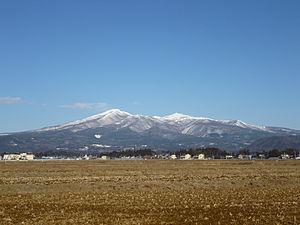
La liste des localités adhérant à l'association Les Plus Beaux Villages du Japon rassemble tous les bourgs et villages membres depuis sa création en 2005.
Le mont Adatara est un volcan complexe du Japon situé dans la préfecture de Fukushima, sur l'île de Honshū. Son point culminant est le mont Minowa à 1 728 mètres d'altitude. Sa faune et sa flore sont protégées par le gouvernement japonais du fait de son intégration au parc national de Bandai-Asahi depuis 1950. Dans ses immédiats environs, l'activité touristique se développe grâce à l'exploitation de trois stations de sports d'hiver et de nombreuses stations thermales. Il est inscrit sur la liste des 100 montagnes célèbres du Japon.